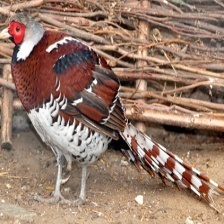
Species: ELLIOTS  PHEASANT
Scientific name: SYRMATICUS ELLIOTI